Langley, British Columbia (district municipality)

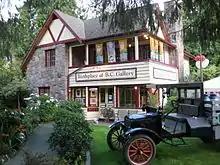
Birthplace of BC Gallery in Fort Langley

In February 2006, the Township of Langley moved its Municipal Hall from the "core area" of the Township to the growing Willoughby area. The new facility also includes a new library, fitness room (which incorporates a special type of hardwood floor room) and a new community policing station.